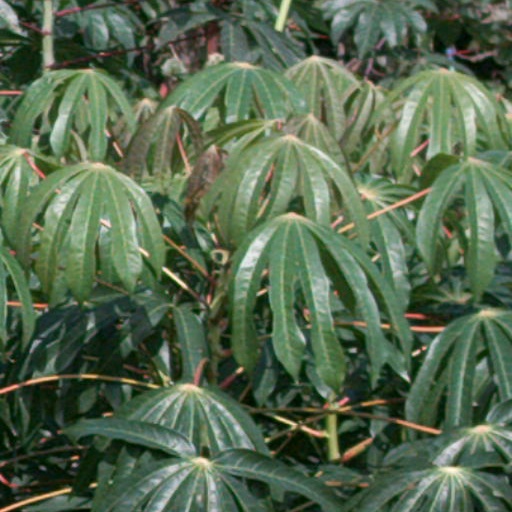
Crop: cassava